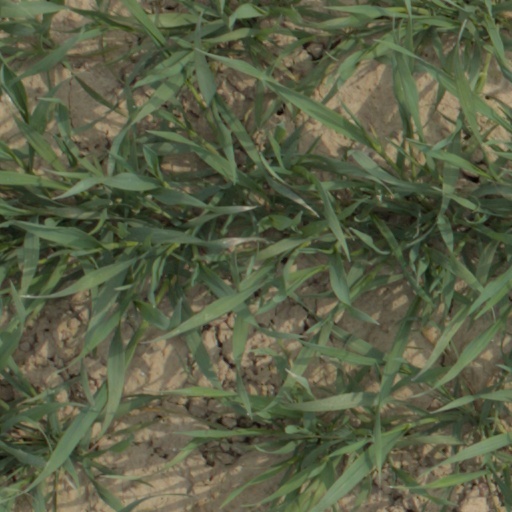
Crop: wheat